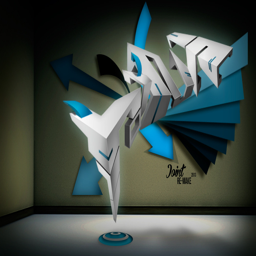
digital art selected for the #